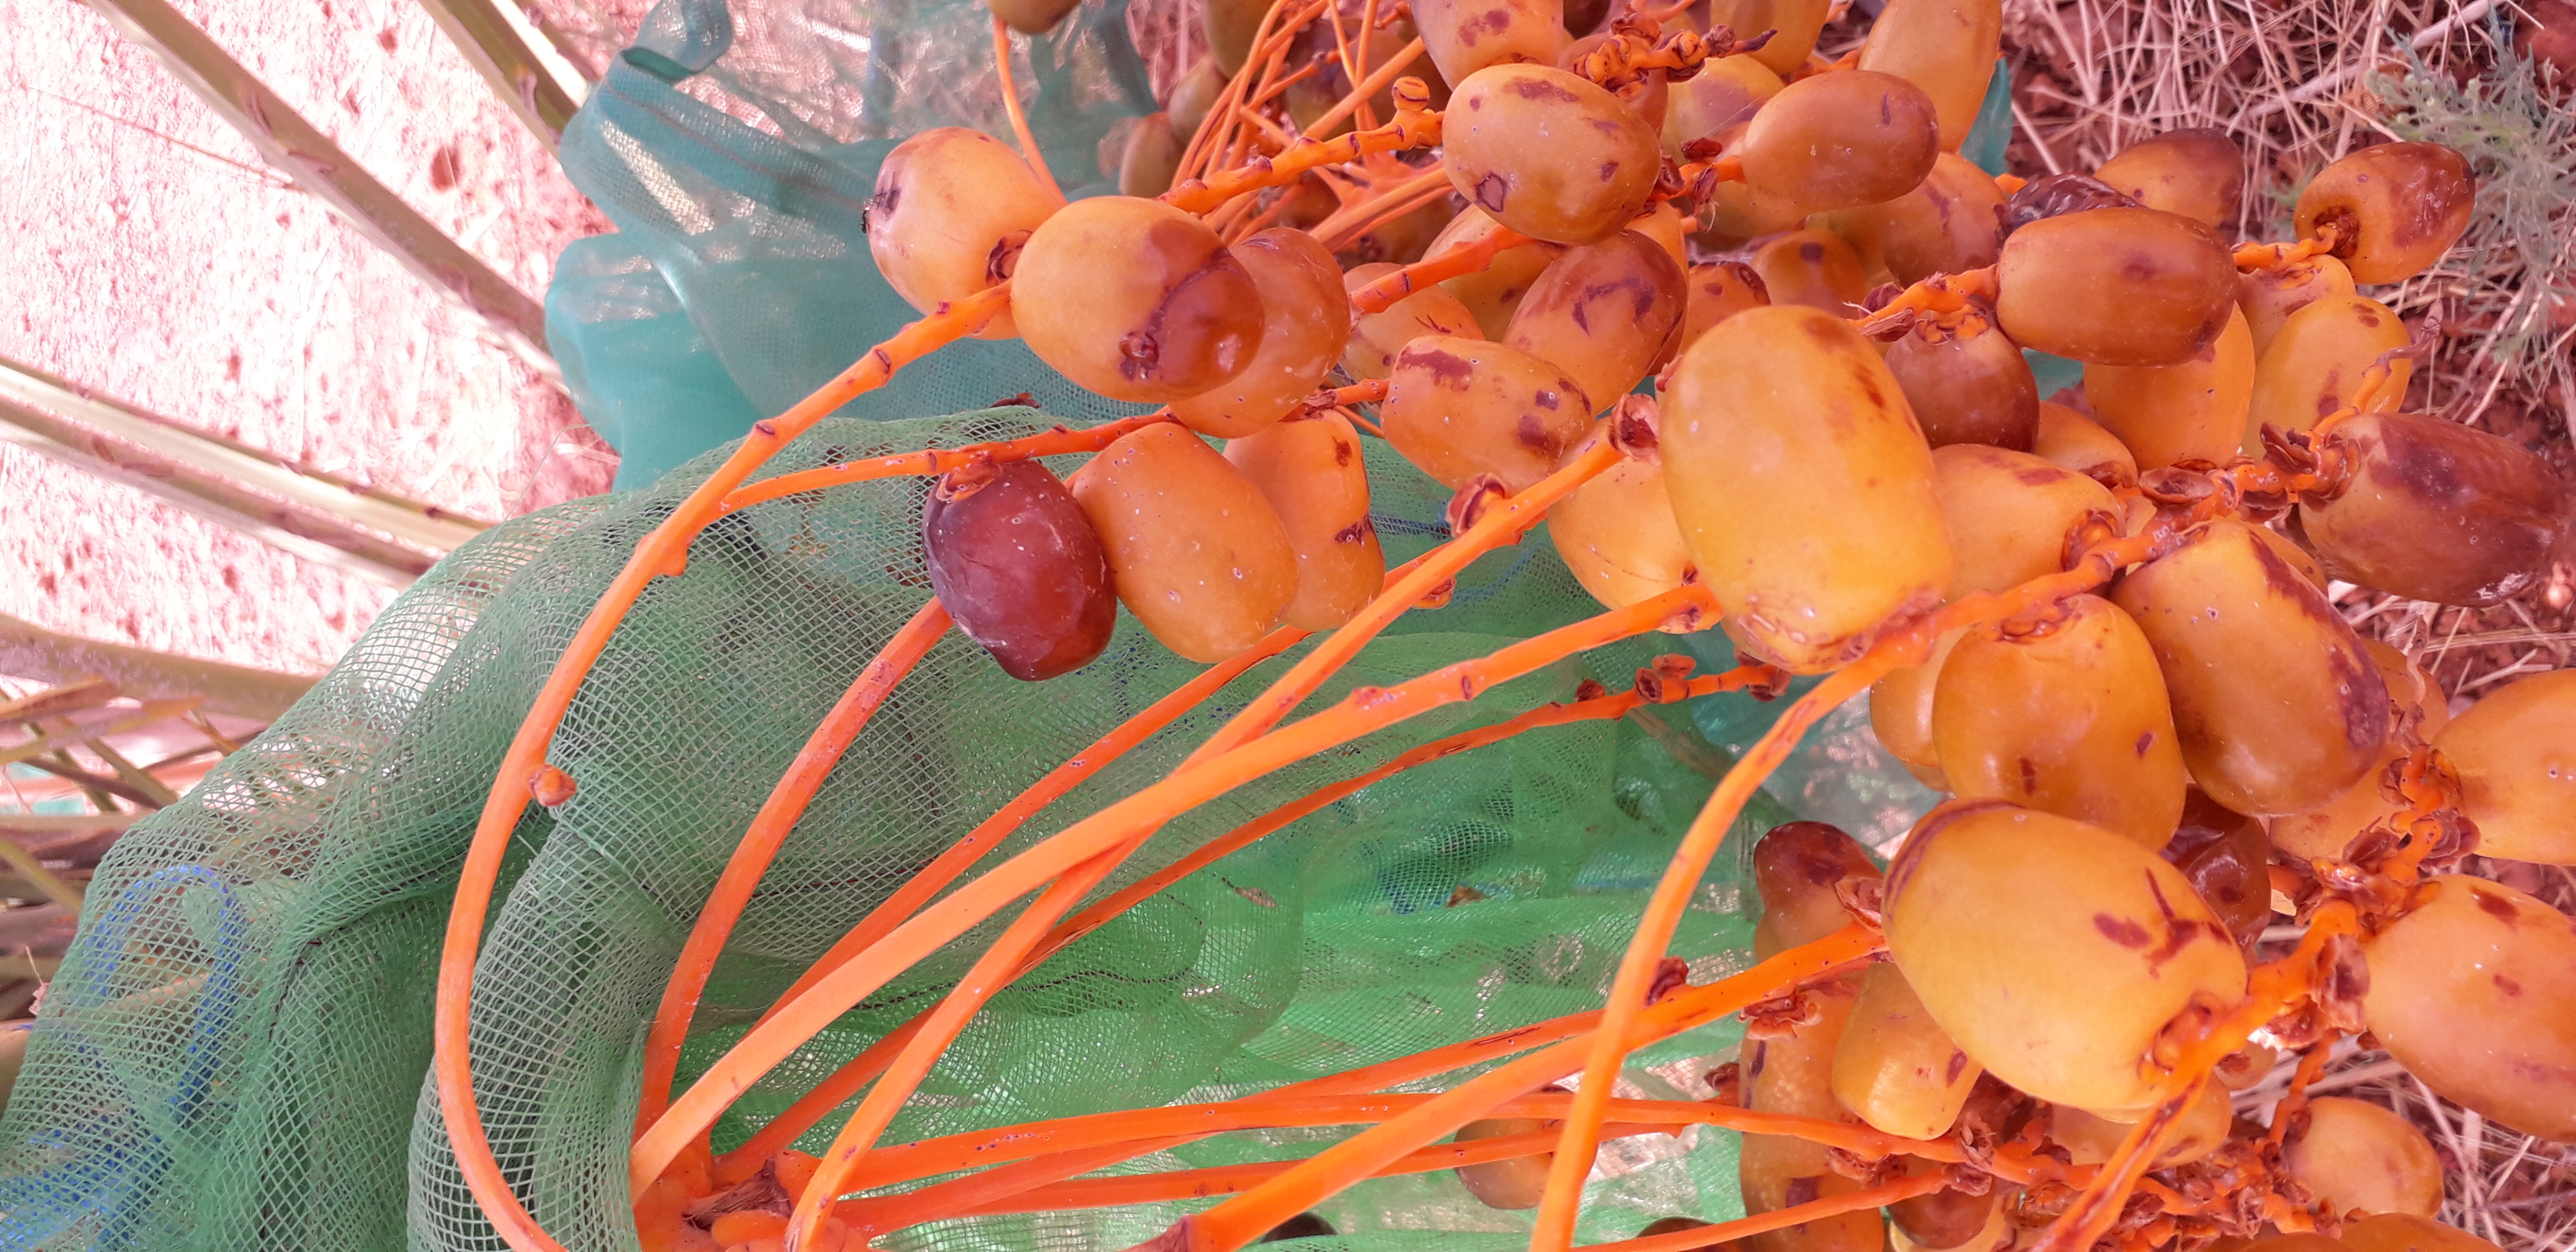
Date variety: Boufagous